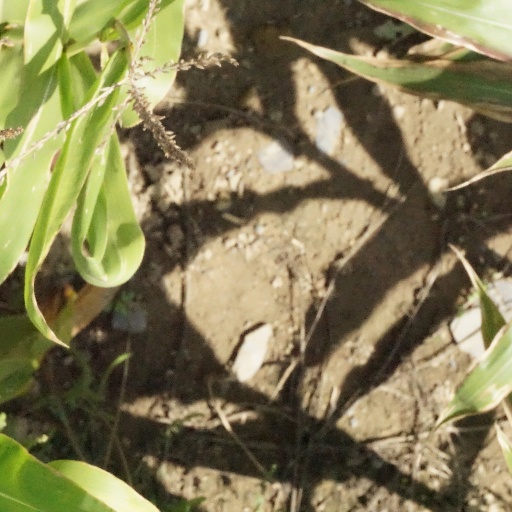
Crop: maize; corn